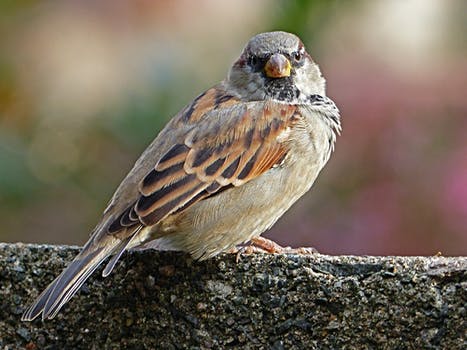
Label: No Watermark